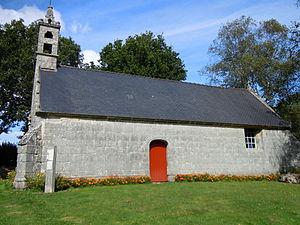
chapelle Saint-Brendan de Langonnet, fin XVIe siècle, département du Morbihan, France This building is indexed in the Base Mérimée, a database of architectural heritage maintained by the French Ministry of Culture,
Langonnet [lɑ̃ɡɔnɛt] est une commune du département du Morbihan, dans la région Bretagne, en France. Elle englobe l'ancienne trève de La Trinité-Langonnet.
Pour des raisons de taille de la page, la liste des chapelles du Morbihan a été scindée en deux, suivant les initiales des communes où se situent ces monuments :